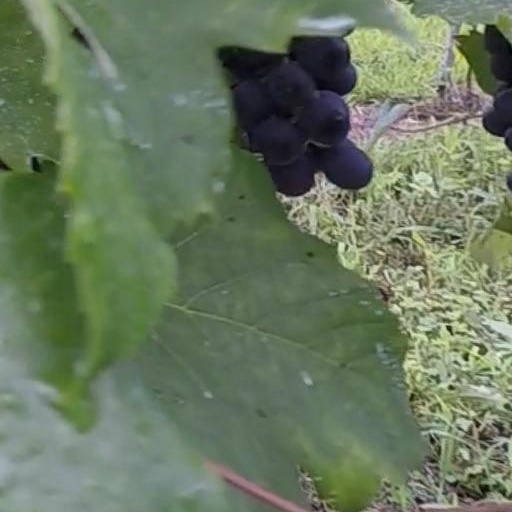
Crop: grape